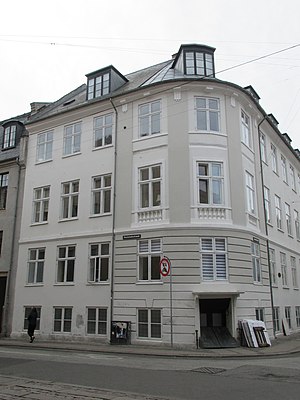
Constanze Mozart / Levnedsløb / Andet ægteskab
Lavendelstræde 1, hvor hun og Georg Nissen boede i hjørnelejligheden på 1. sal.
Maria Constanze Mozart født Weber var en tysk-østrigsk sopran, der var gift med komponisten Wolfgang Amadeus Mozart.